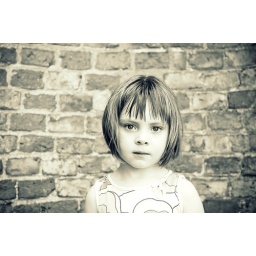
We loved today in black and white